Squatting in England and Wales

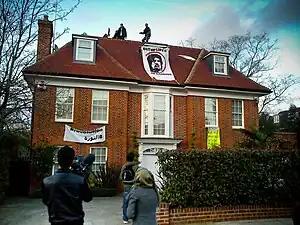
'Topple the Tyrants' occupy a London residence of Saif al-Islam Gaddafi in March 2011.

In 1973, Tolmers Square, between Tottenham Court Road and Euston station in central London, was occupied by more than one hundred squatters. Nick Wates and other students from the School of Environmental Studies (today, the Bartlett Faculty of the Built Environment) joined local residents in protesting the intended demolition of the square's Georgian terraced housing and its non-residential redevelopment.